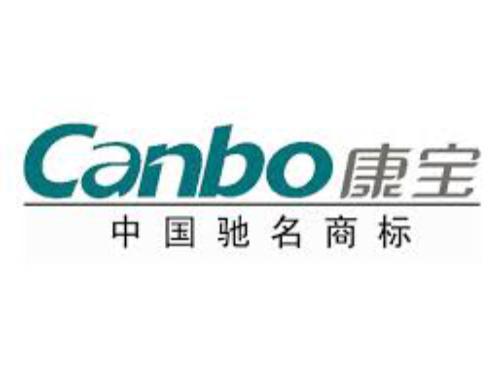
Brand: canbo
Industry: Necessities